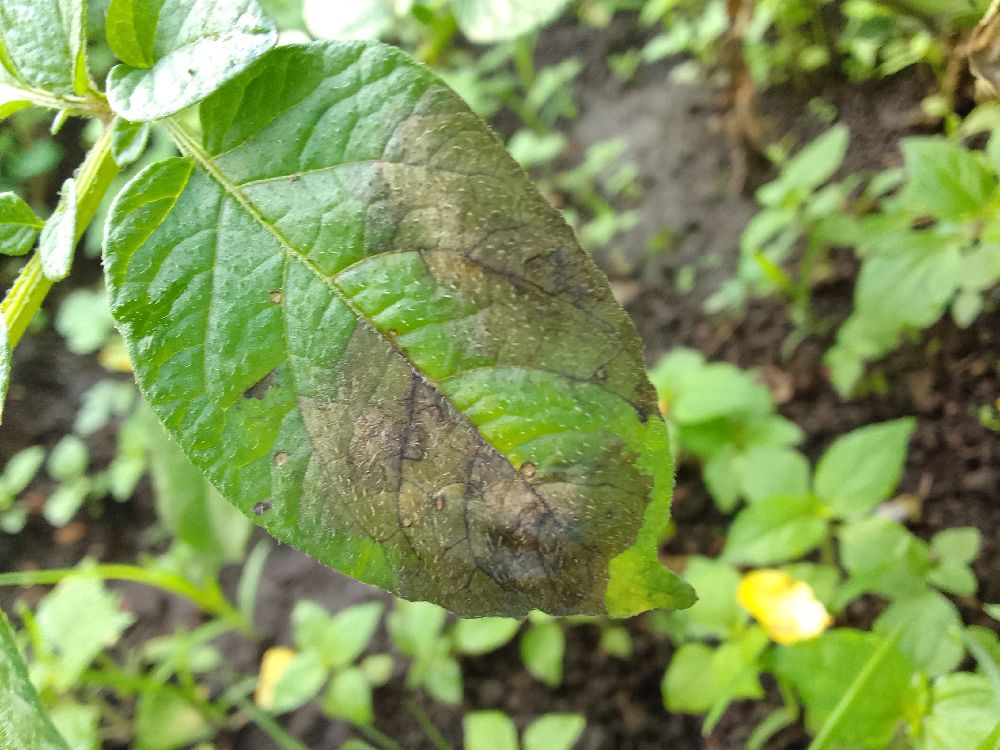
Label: Late blight